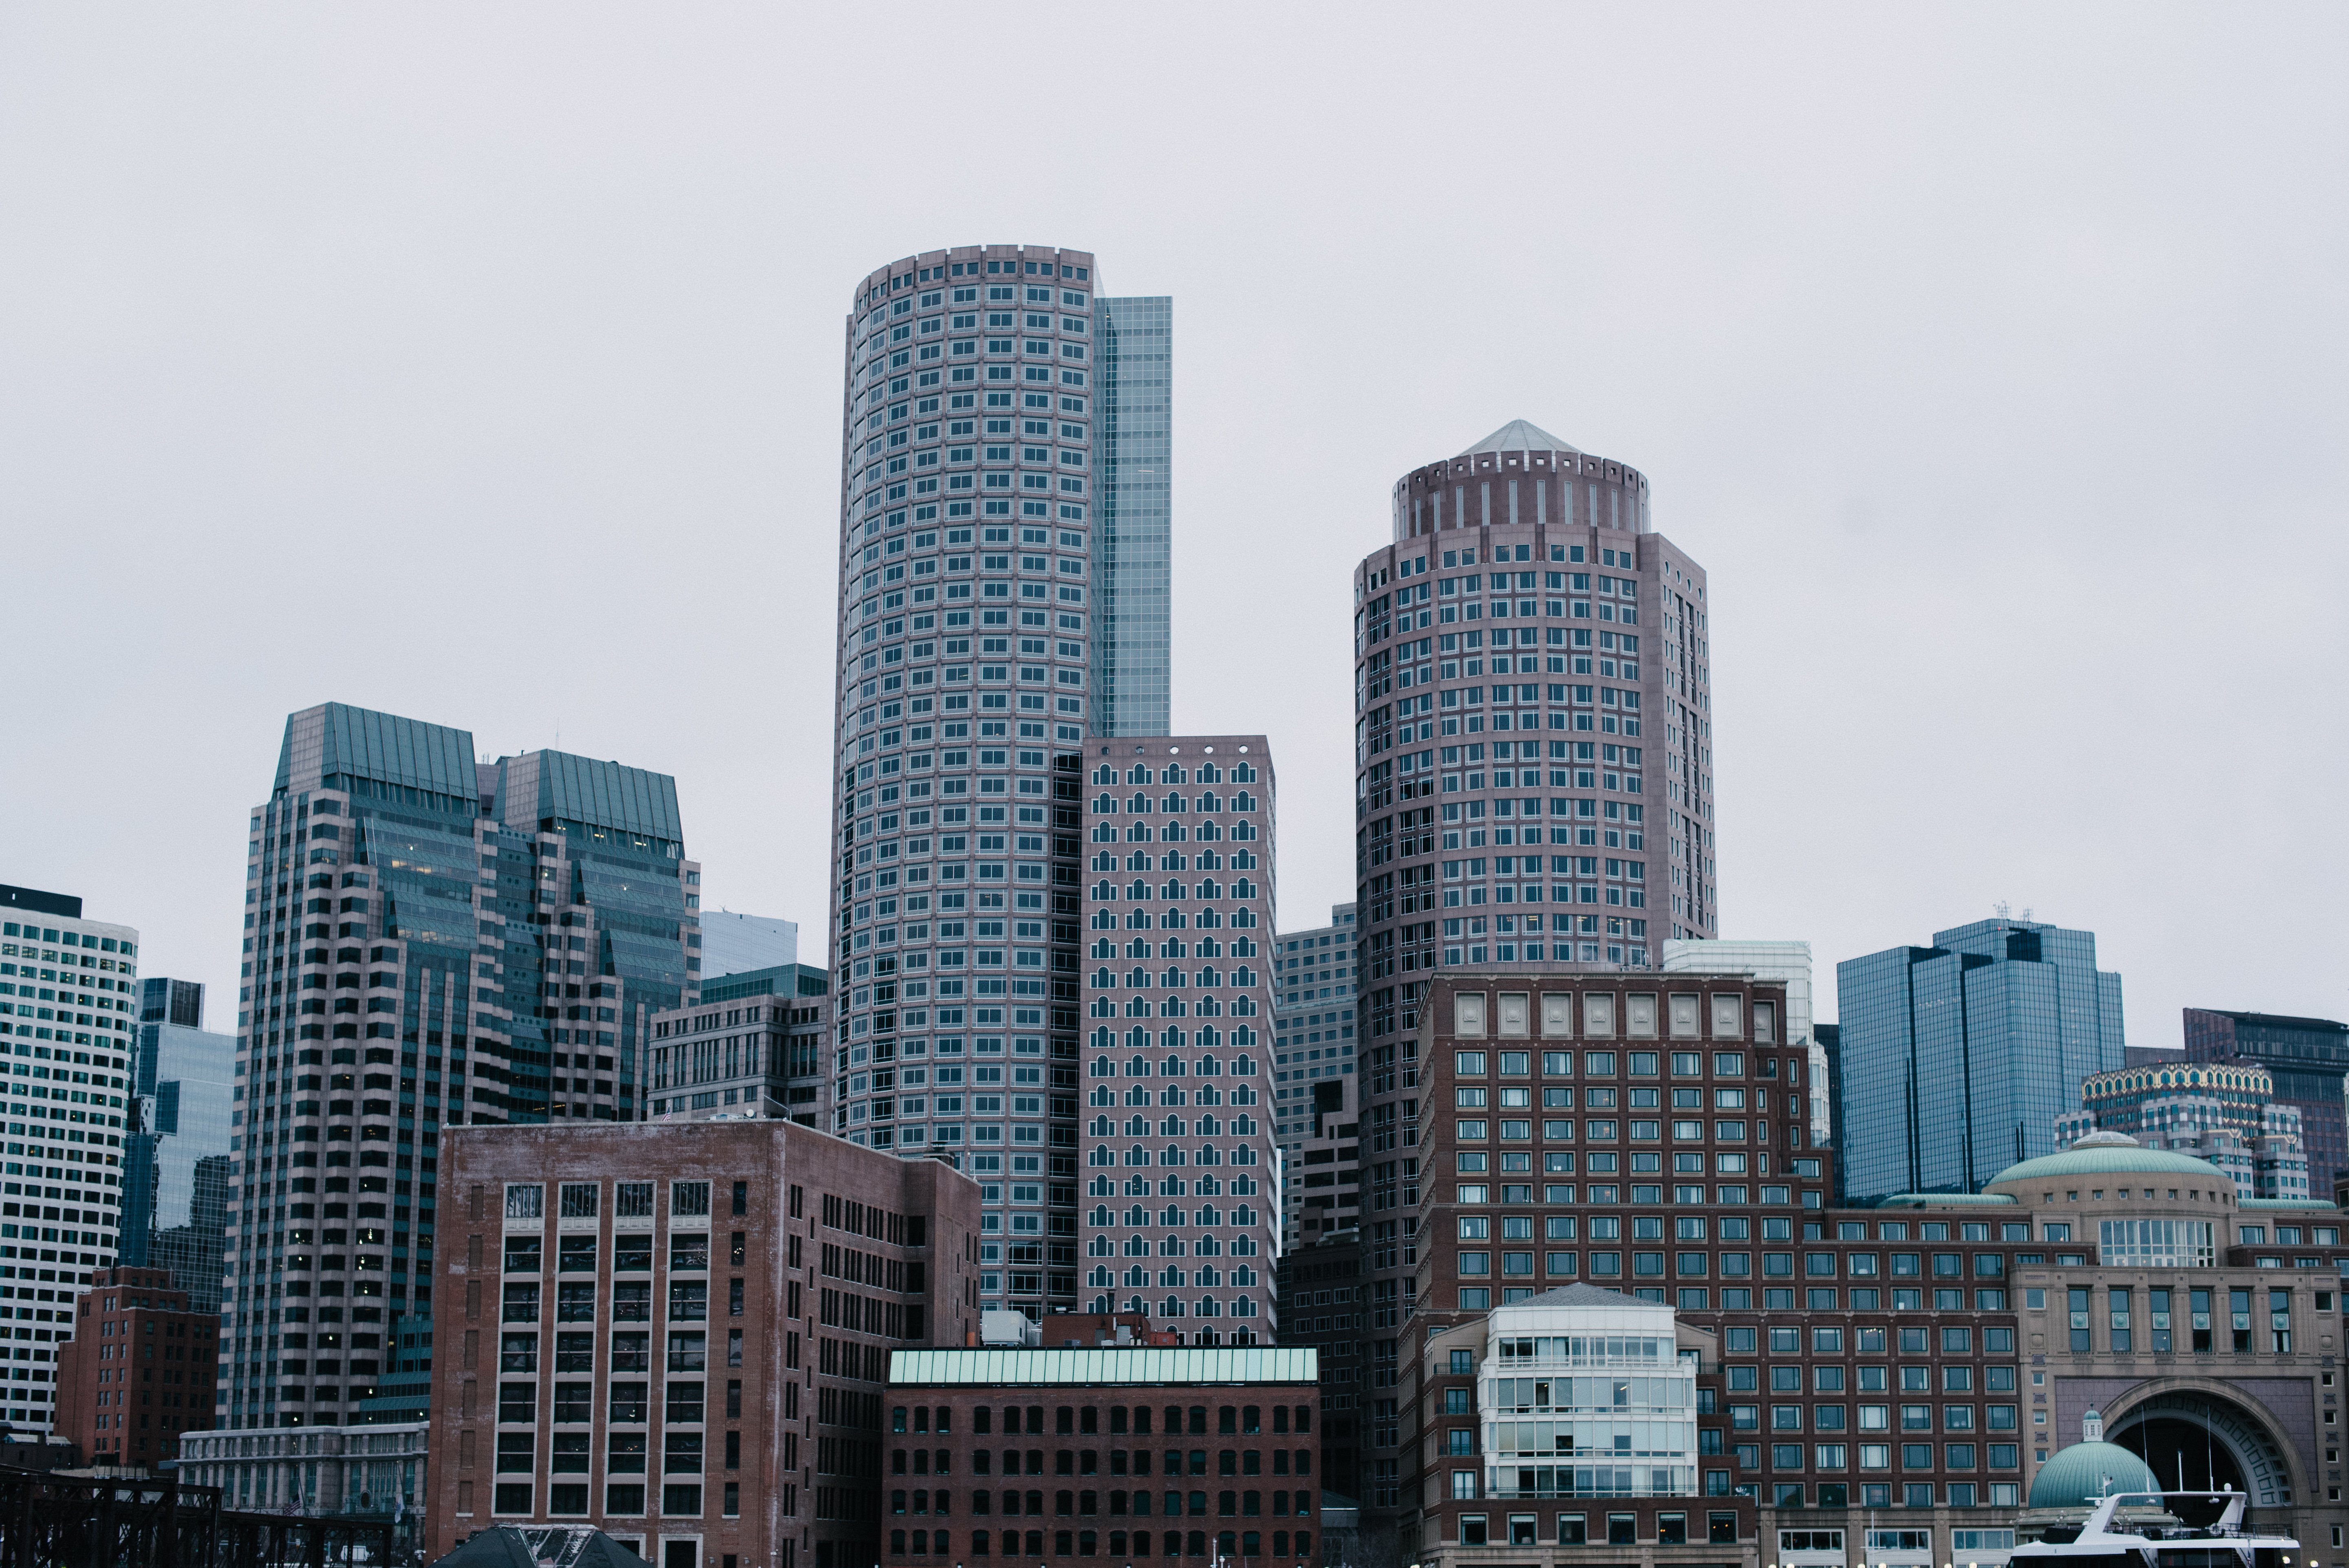
architecture, skyline, city, skyscraper, urban, cityscape, downtown, tower, tower block, skyscrapers, buildings, metropolis, condominium, urban area, residential area, geographical feature, human settlement, metropolitan area